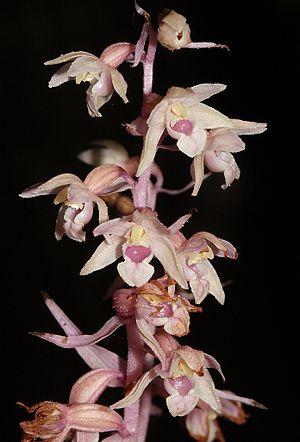
L’Épipactis violacé ou Épipactis pourpre est une orchidée terrestre européenne, appartenant au genre Epipactis Zinn, 1757 et au groupe Epipactis purpurata.